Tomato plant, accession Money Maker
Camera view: tilt-top (135 deg); turntable rotation: 240 degrees
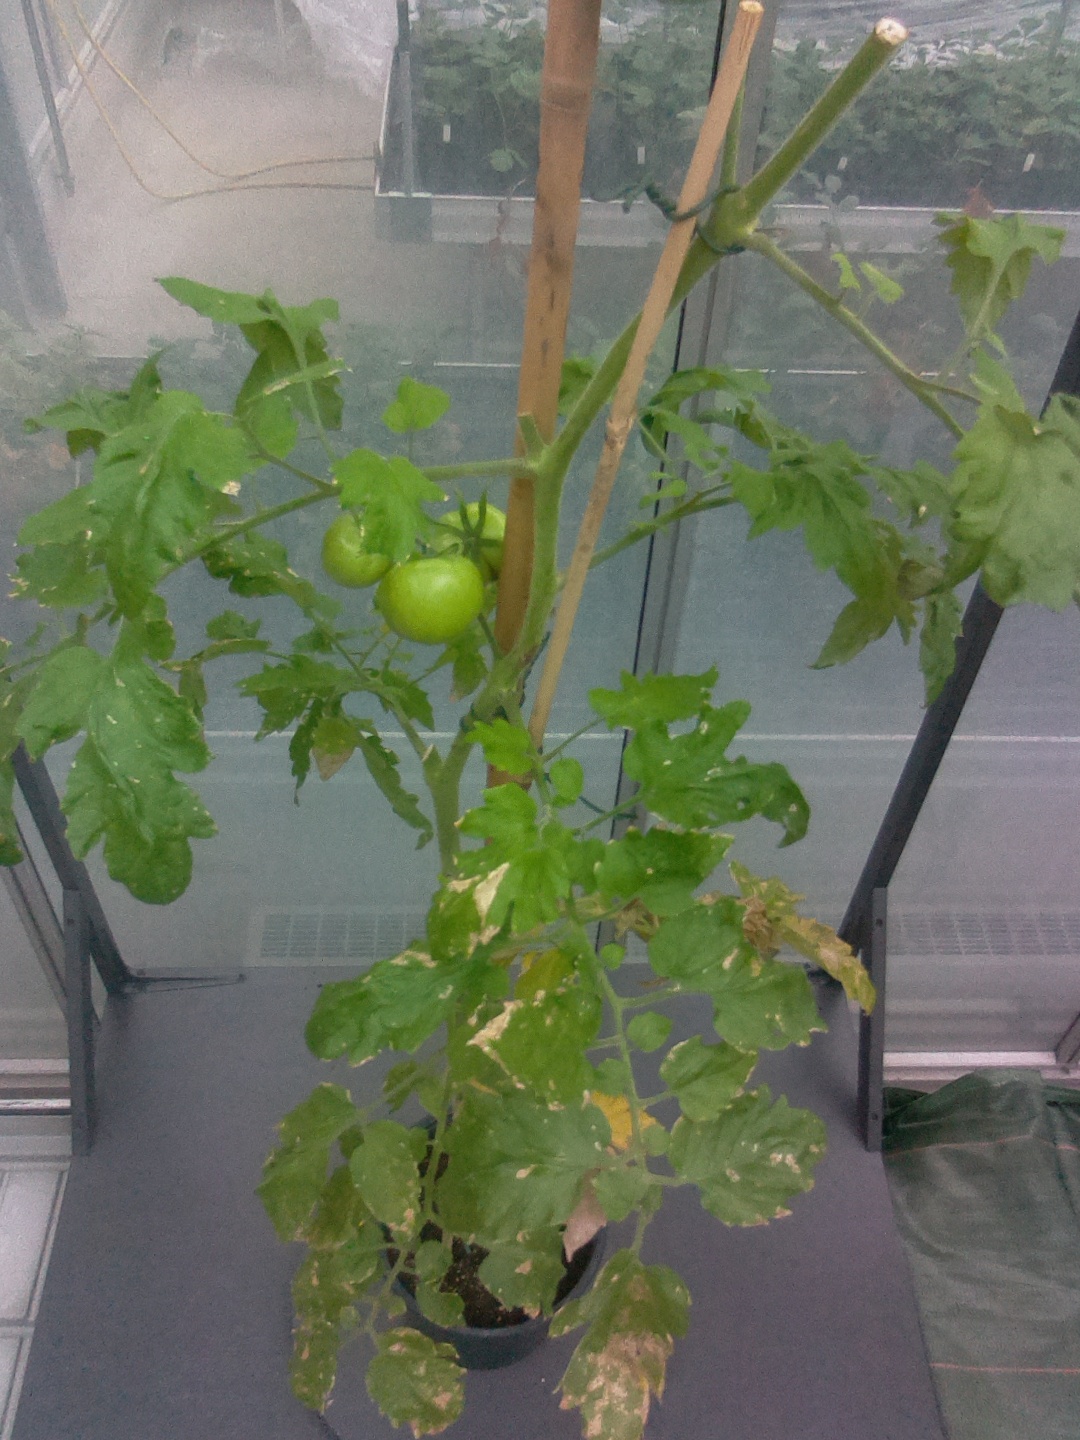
BBCH growth stage 76: 60%-70% of final fruit size